Paul J. Fletcher

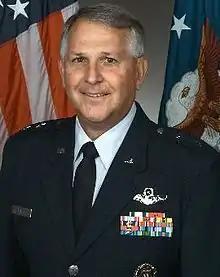
Official portrait, 2003

Major General Paul J. Fletcher is a retired senior United States Air Force officer, who served as Vice Commander, 3rd Air Force, from 2006 to 2007. He was commissioned through the Washington State University United States Air Force Reserve Officers' Training Corps program. His experience includes airlift operations; programming; acquisition management; joint planning for modeling and simulation support for training; and standing up the C-130 Weapons Instructor Course. He has commanded at the squadron, group and wing levels, and has flown more than 3,500 hours, primarily in the C-130E.